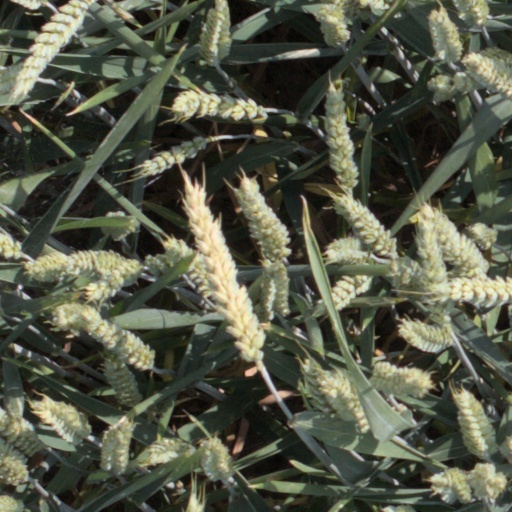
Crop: wheat